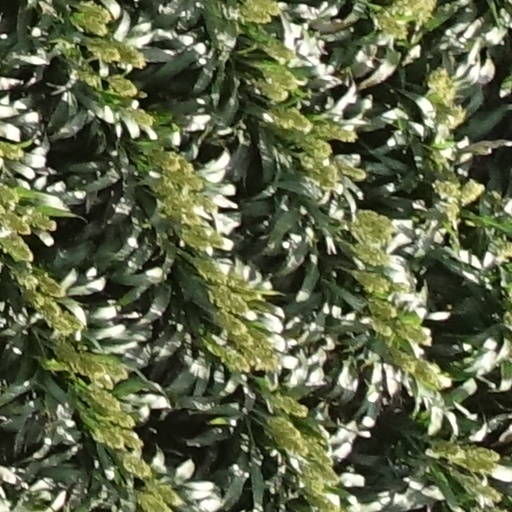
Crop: sorghum